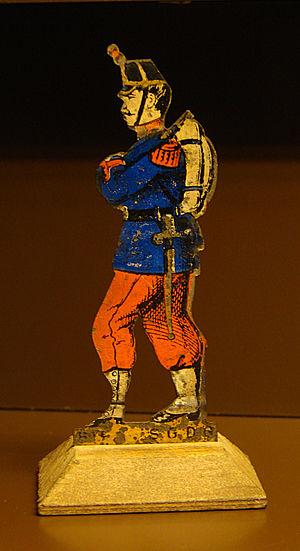
Les petits soldats sont des figurines militaires servant à jouer, fabriquées selon les époques, en papier, en plomb, en étain, en tôle, en matériaux de composition, en aluminium ou en plastique.